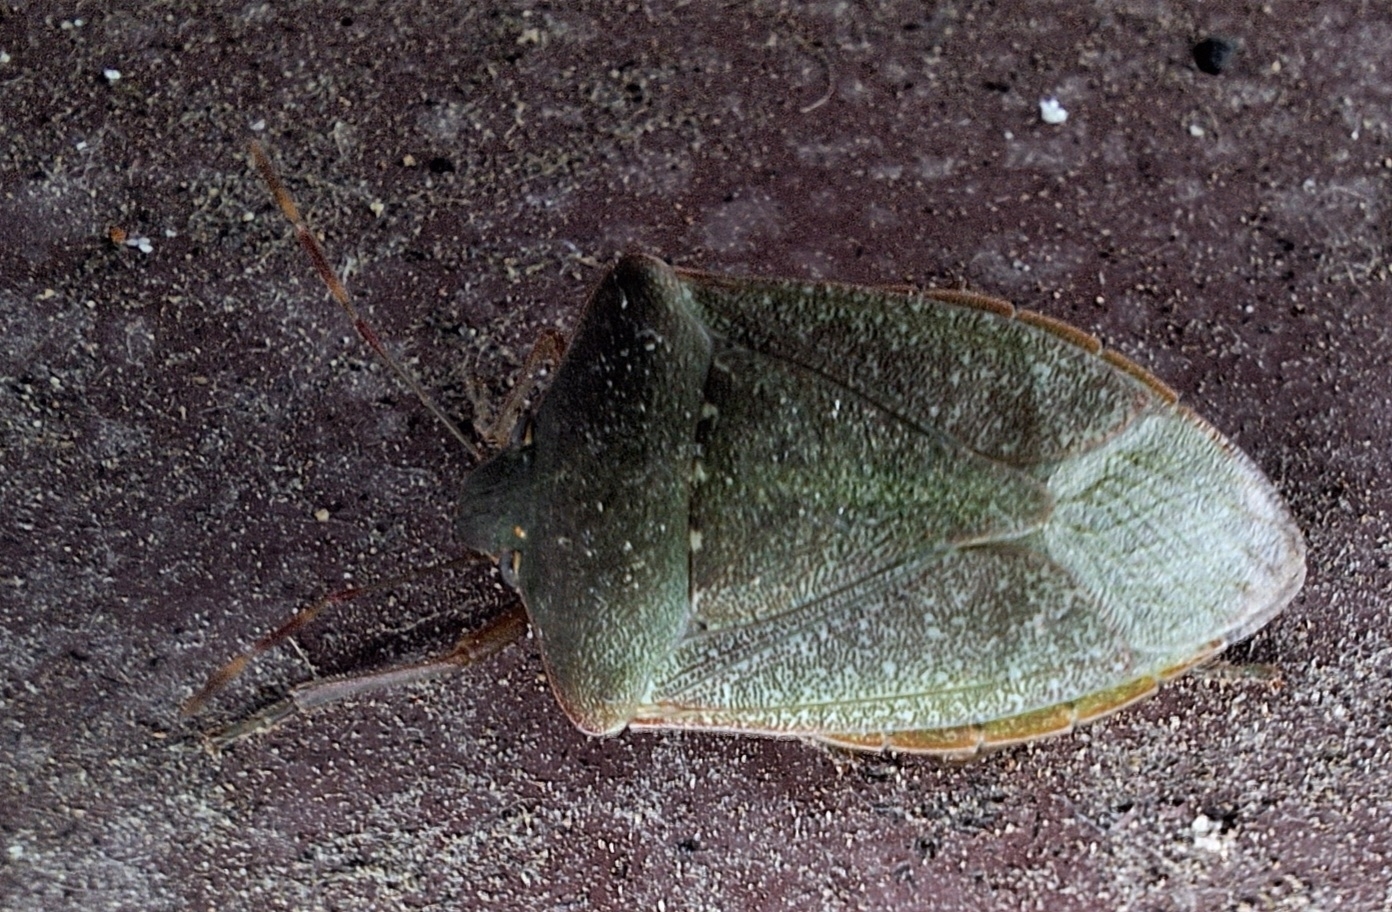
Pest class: stink_bug